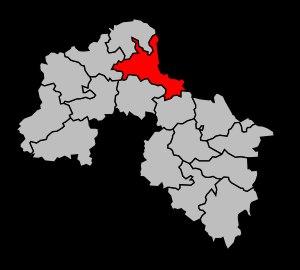
Le canton de Mamers est une division administrative française située dans le département de la Sarthe et la région Pays de la Loire.